Physics of magnetic resonance imaging

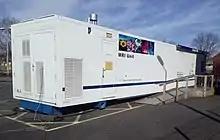
A mobile MRI unit visiting Glebefields Health Centre, Tipton, England

The magnet is the largest and most expensive component of the scanner, and the remainder of the scanner is built around it. The strength of the magnet is measured in teslas (T). Clinical magnets generally have a field strength in the range 0.1–3.0 T, with research systems available up to 9.4 T for human use and 21 T for animal systems.